Barowari

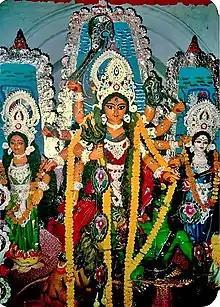
Andul Dutta Chaudhury Durga Puja 1988

Durga Puja is possibly one of the oldest and the largest organised festivals of Western Bengal. There were numerous household Durga Pujas conducted in various parts of Bengal. Generally, such "pujas" allowed the general public to worship and the arrangements were taken care by the family who takes the initiative and spends money on it. The Sabarna Roy Choudhury family has been celebrating Durga Puja since 1610 in their ancestral home at Barisha.